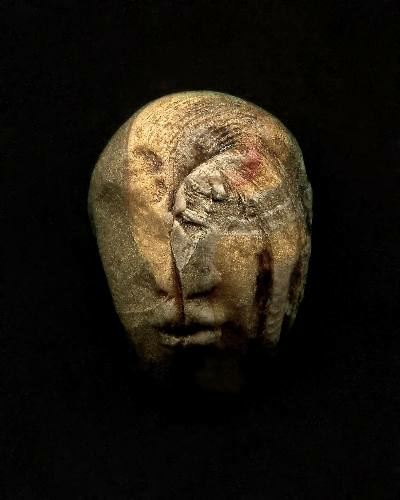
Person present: No